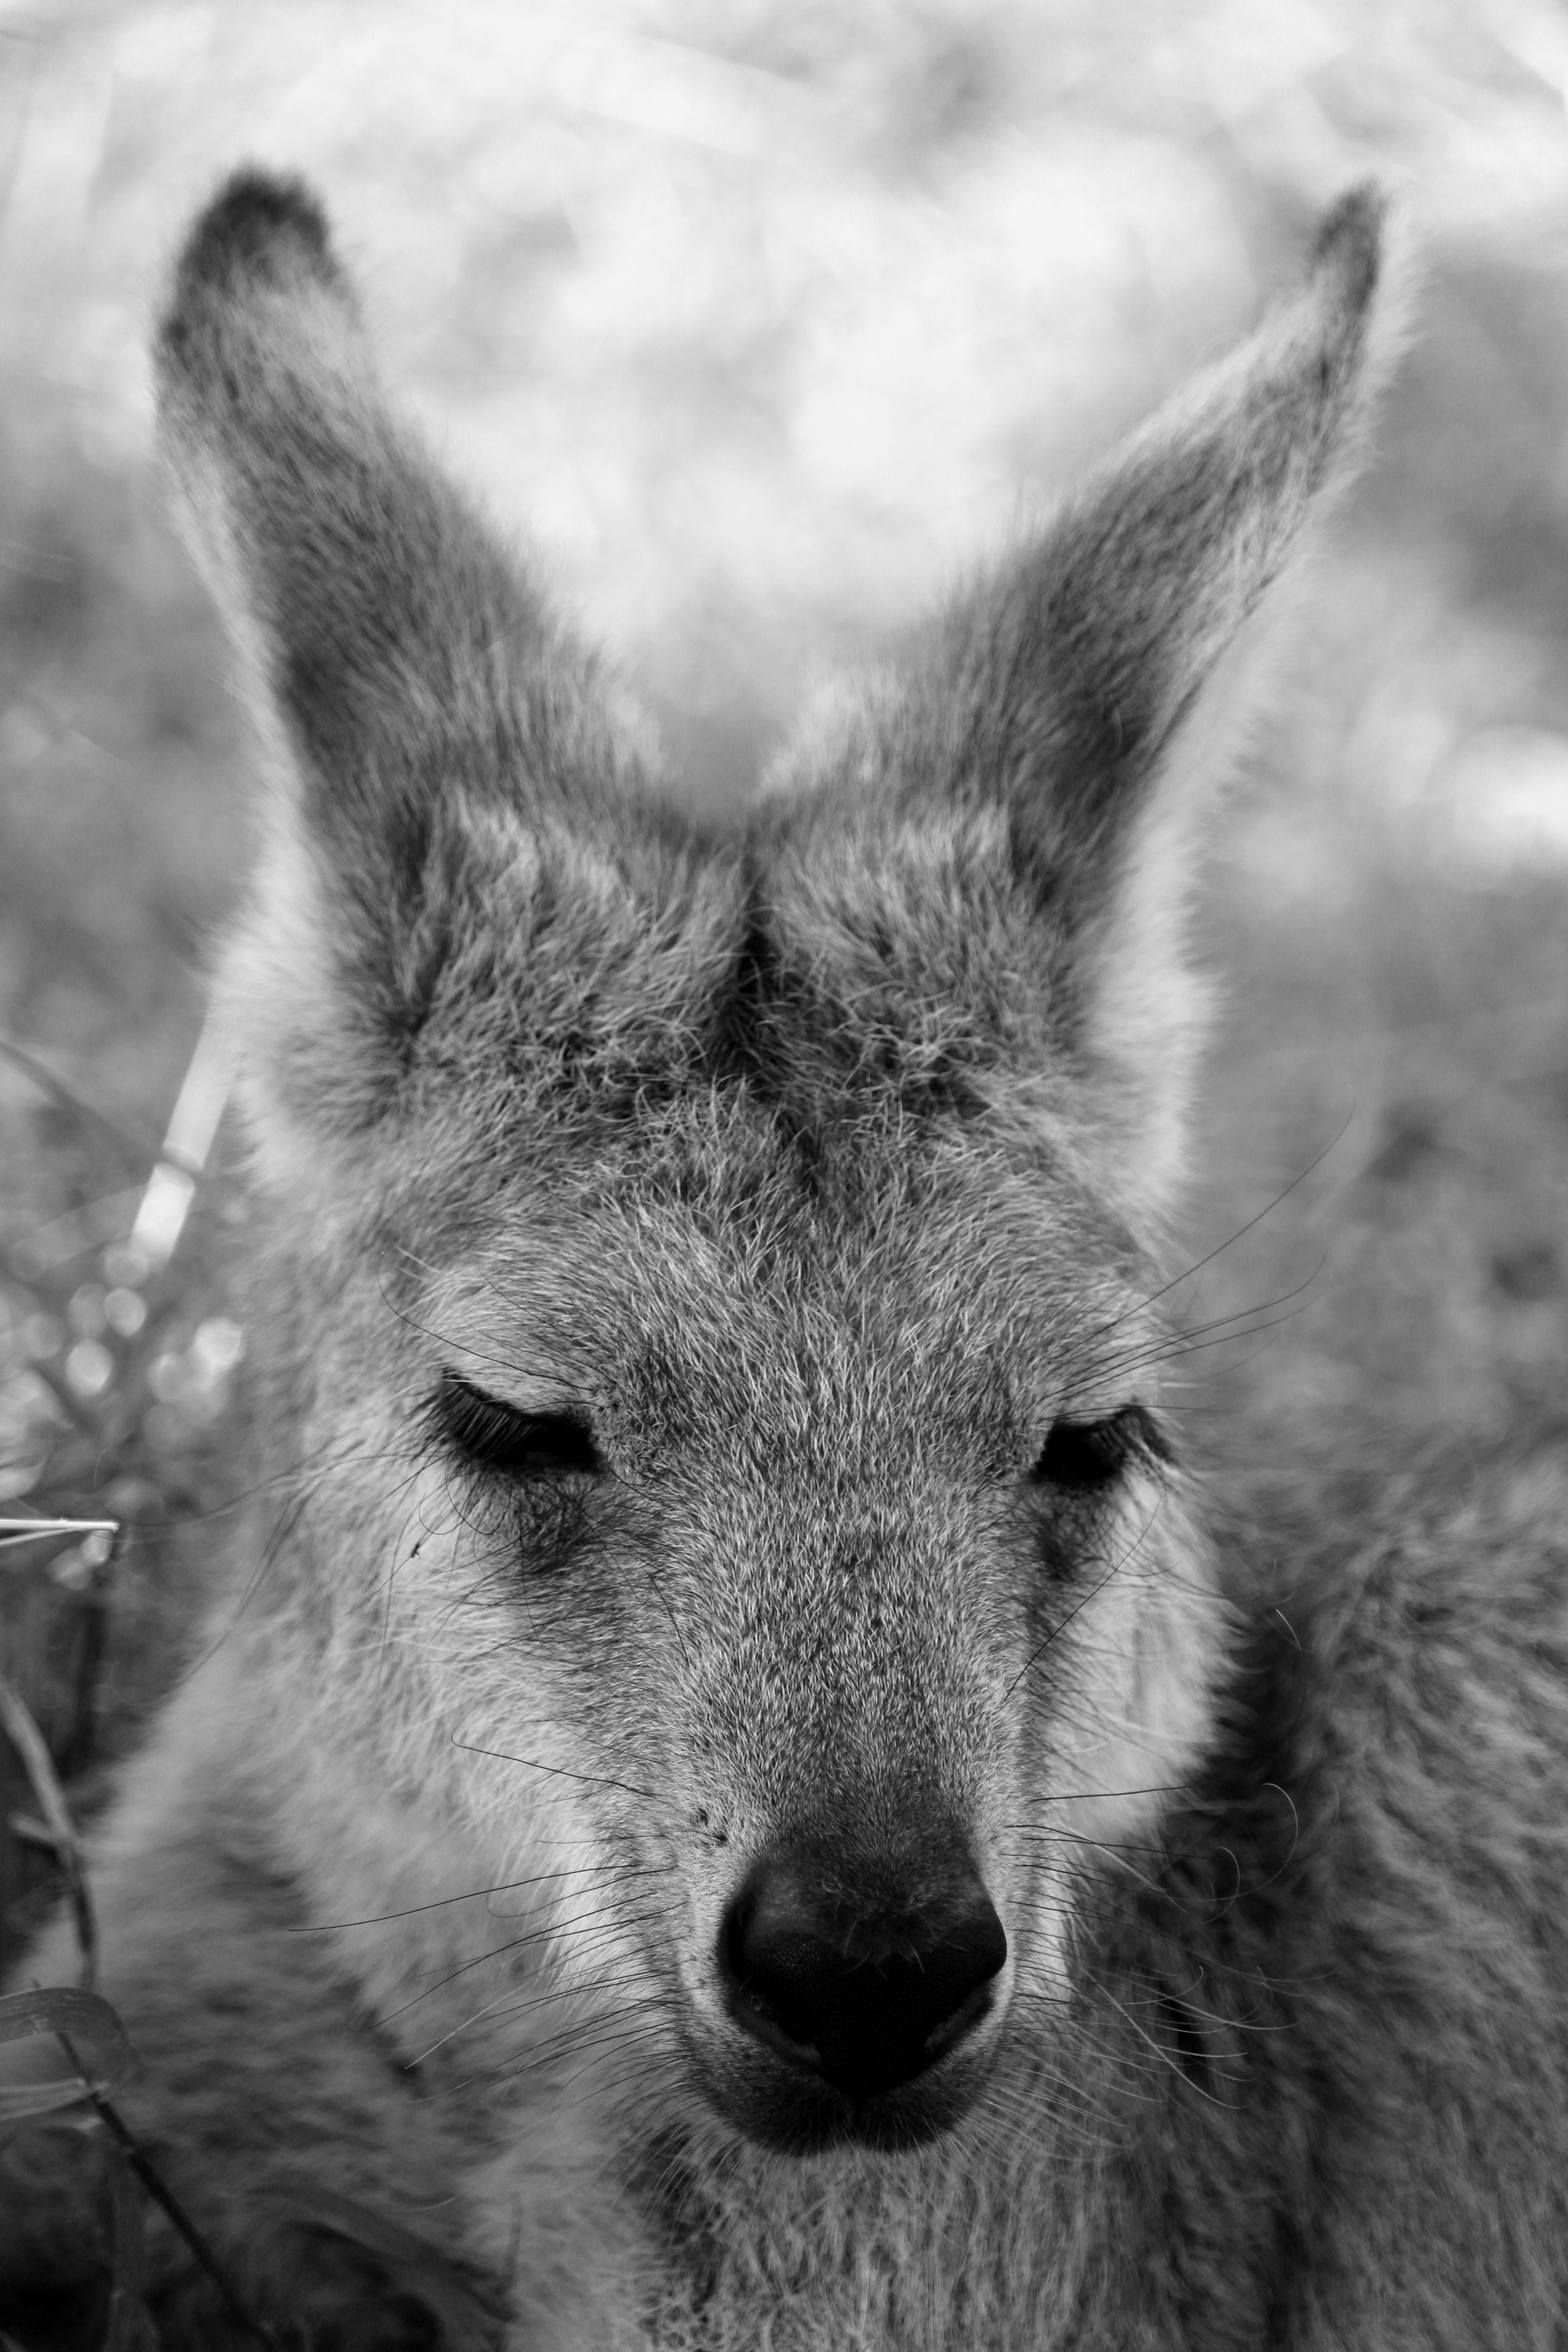
black and white, white, animal, cute, wildlife, mammal, wolf, black, monochrome, coyote, fauna, kangaroo, close up, bw, blackandwhite, canada, furry, vertebrate, britishcolumbia, bc, winfield, cuddly, resting, monochrome photography, dog like mammal, red wolf, canis lupus tundrarum